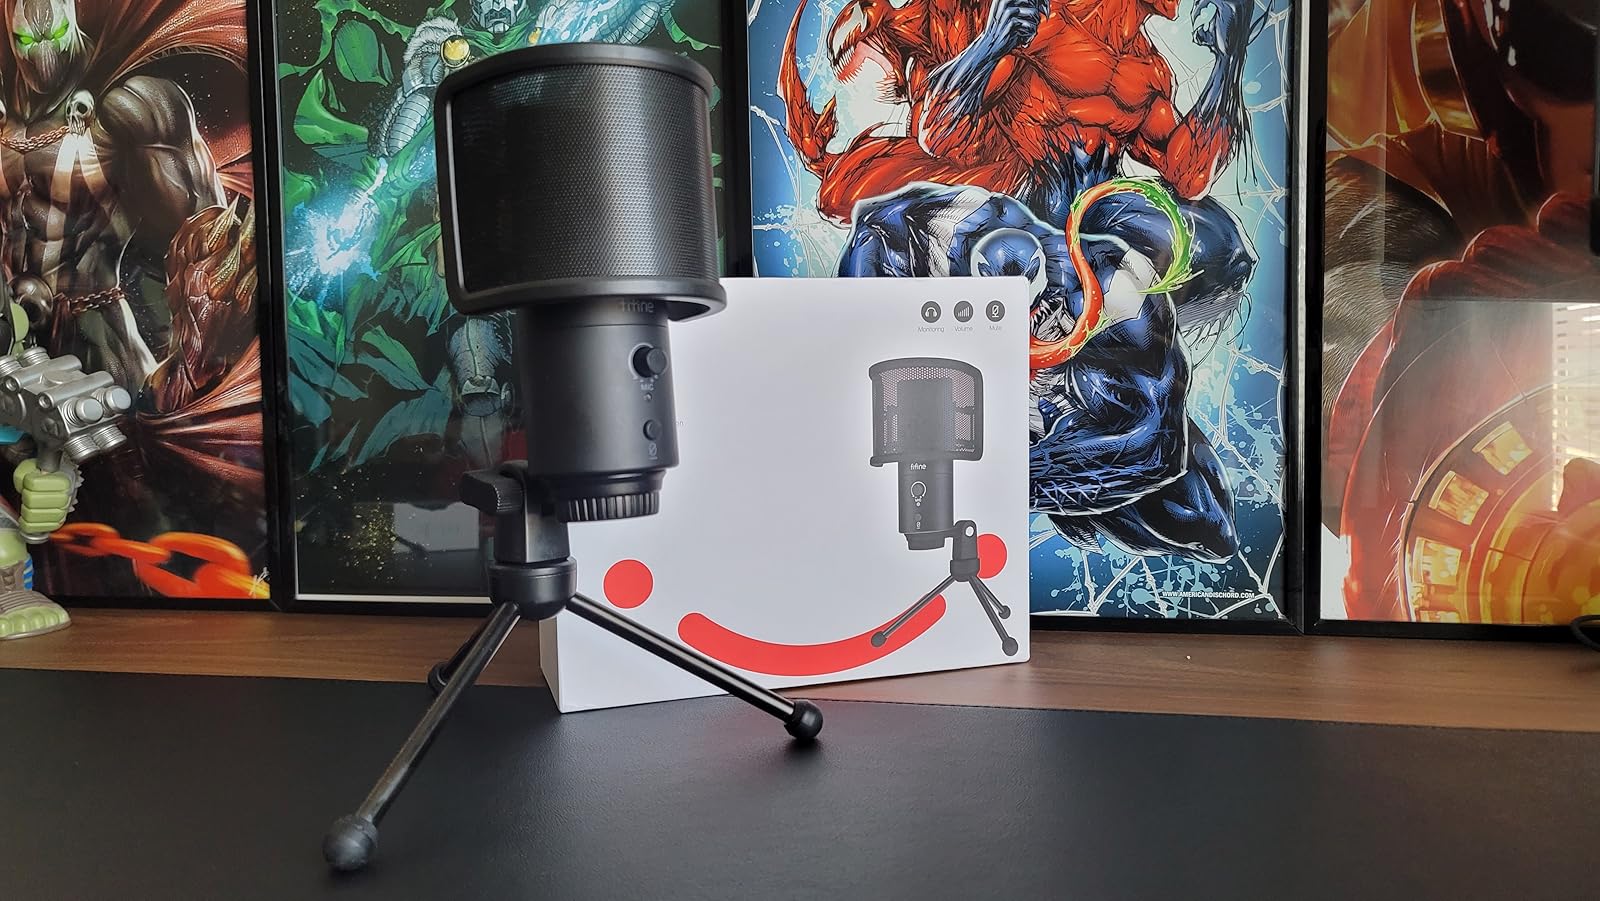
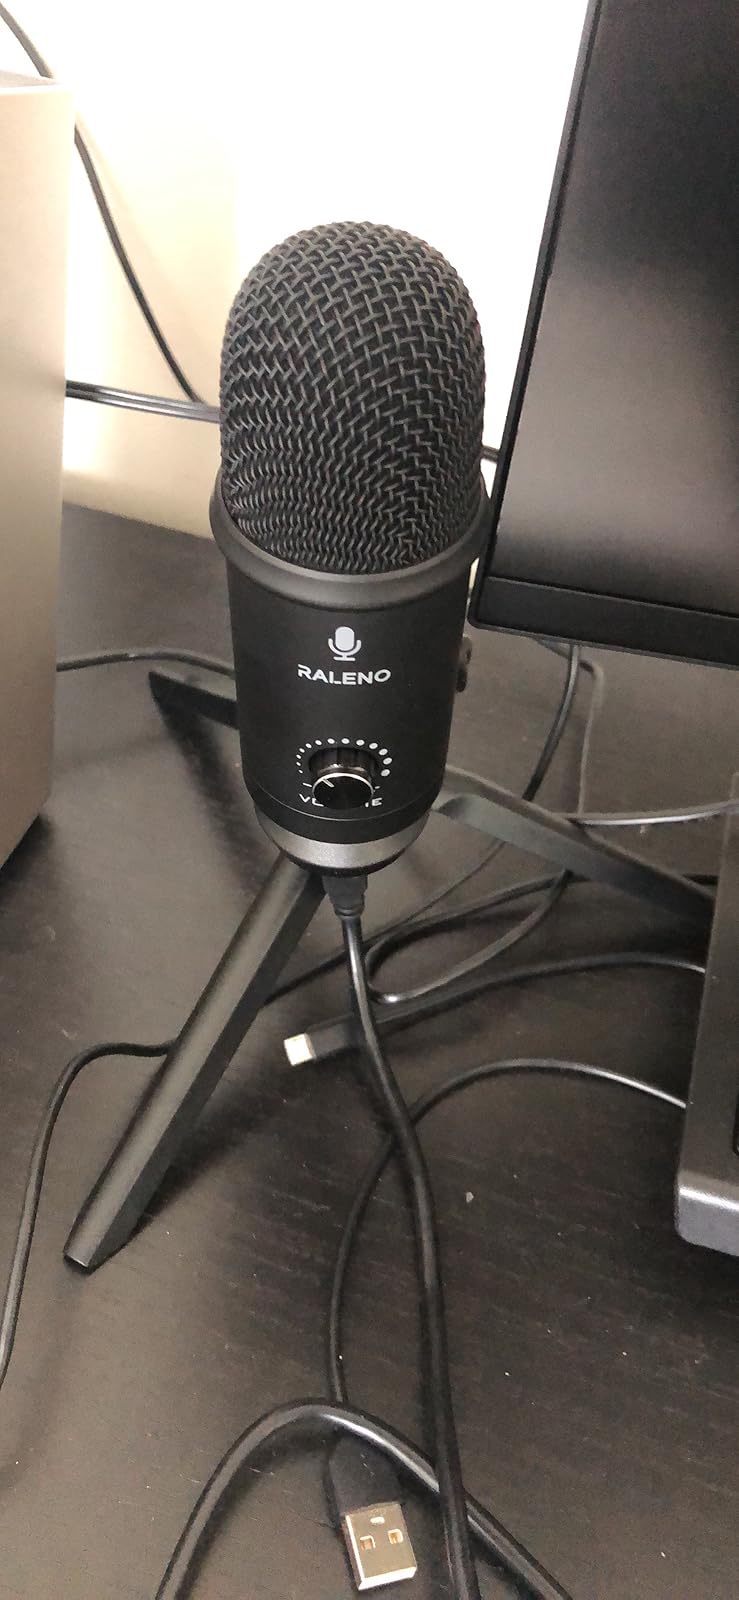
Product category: microphone
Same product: no